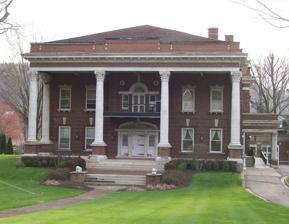
Building: Edemar
Country: United States of America
Year built: 1914
Historic house in West Virginia, United States United States historic place Edemar U.S. National Register of Historic Places U.S. Historic district Stifel Fine Arts Center, April 2010 Show map of West Virginia Show map of the United States Location 1330 National Rd., Wheeling, West Virginia Coordinates 40°4′9″N 80°40′52″W / 40.06917°N 80.68111°W / 40.06917; -80.68111 Area 2.8 acres (1.1 ha) Built 1910 Built by Ross R. Kitchen Architect Charles W. Bates Architectural style Classical Revival NRHP reference No. 91001728 Added to NRHP May 28, 1992 "Edemar" , also known as Stifel Fine Arts Center, is a historic house and national historic district located at Wheeling , Ohio County, West Virginia . The district includes two contributing buildings and two contributing structures. The main house was built between 1910 and 1914, and is a 2 + 1 ⁄ 2 -story, brick-and-concrete Classical Revival mansion with a steel frame.  The front facade features a full-width portico with pediment supported by six Corinthian order columns.  Also on the property are a contributing brick, tiled-roofed three-bay carriage barn/garage; fish pond; and formal garden.  The Stifel family occupied the home until 1976, when the family gave it to the Oglebay Institute to be used as the Stifel Fine Arts Center. It was listed on the National Register of Historic Places in 1992. References